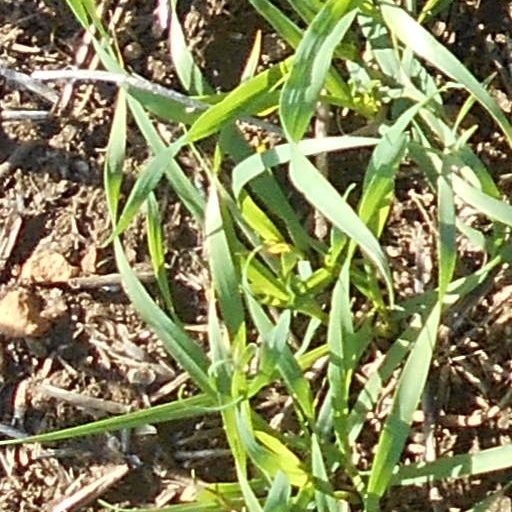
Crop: wheat